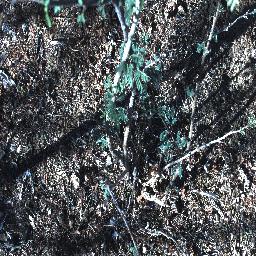
Label: negative